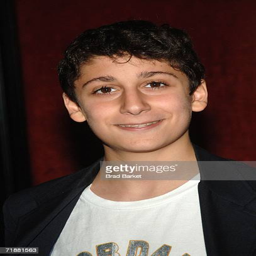
actor arrives at the world premiere